Pressure altimeter

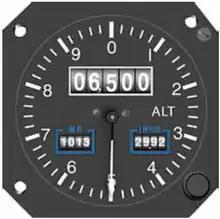
A drum-type aircraft altimeter, showing the small "Kollsman windows" at the bottom left (hectopascals) and bottom right (inches of mercury) of the face.

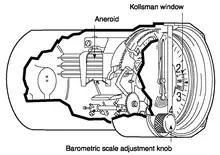
Diagram showing the internal components of the sensitive aircraft altimeter.

In aircraft, an aneroid altimeter or aneroid barometer measures the atmospheric pressure from a static port outside the aircraft. Air pressure decreases with an increase of altitude—approximately 100 hectopascals per 800 meters or one inch of mercury per 1000 feet or 1 hectopascals per 30 feet near sea level.